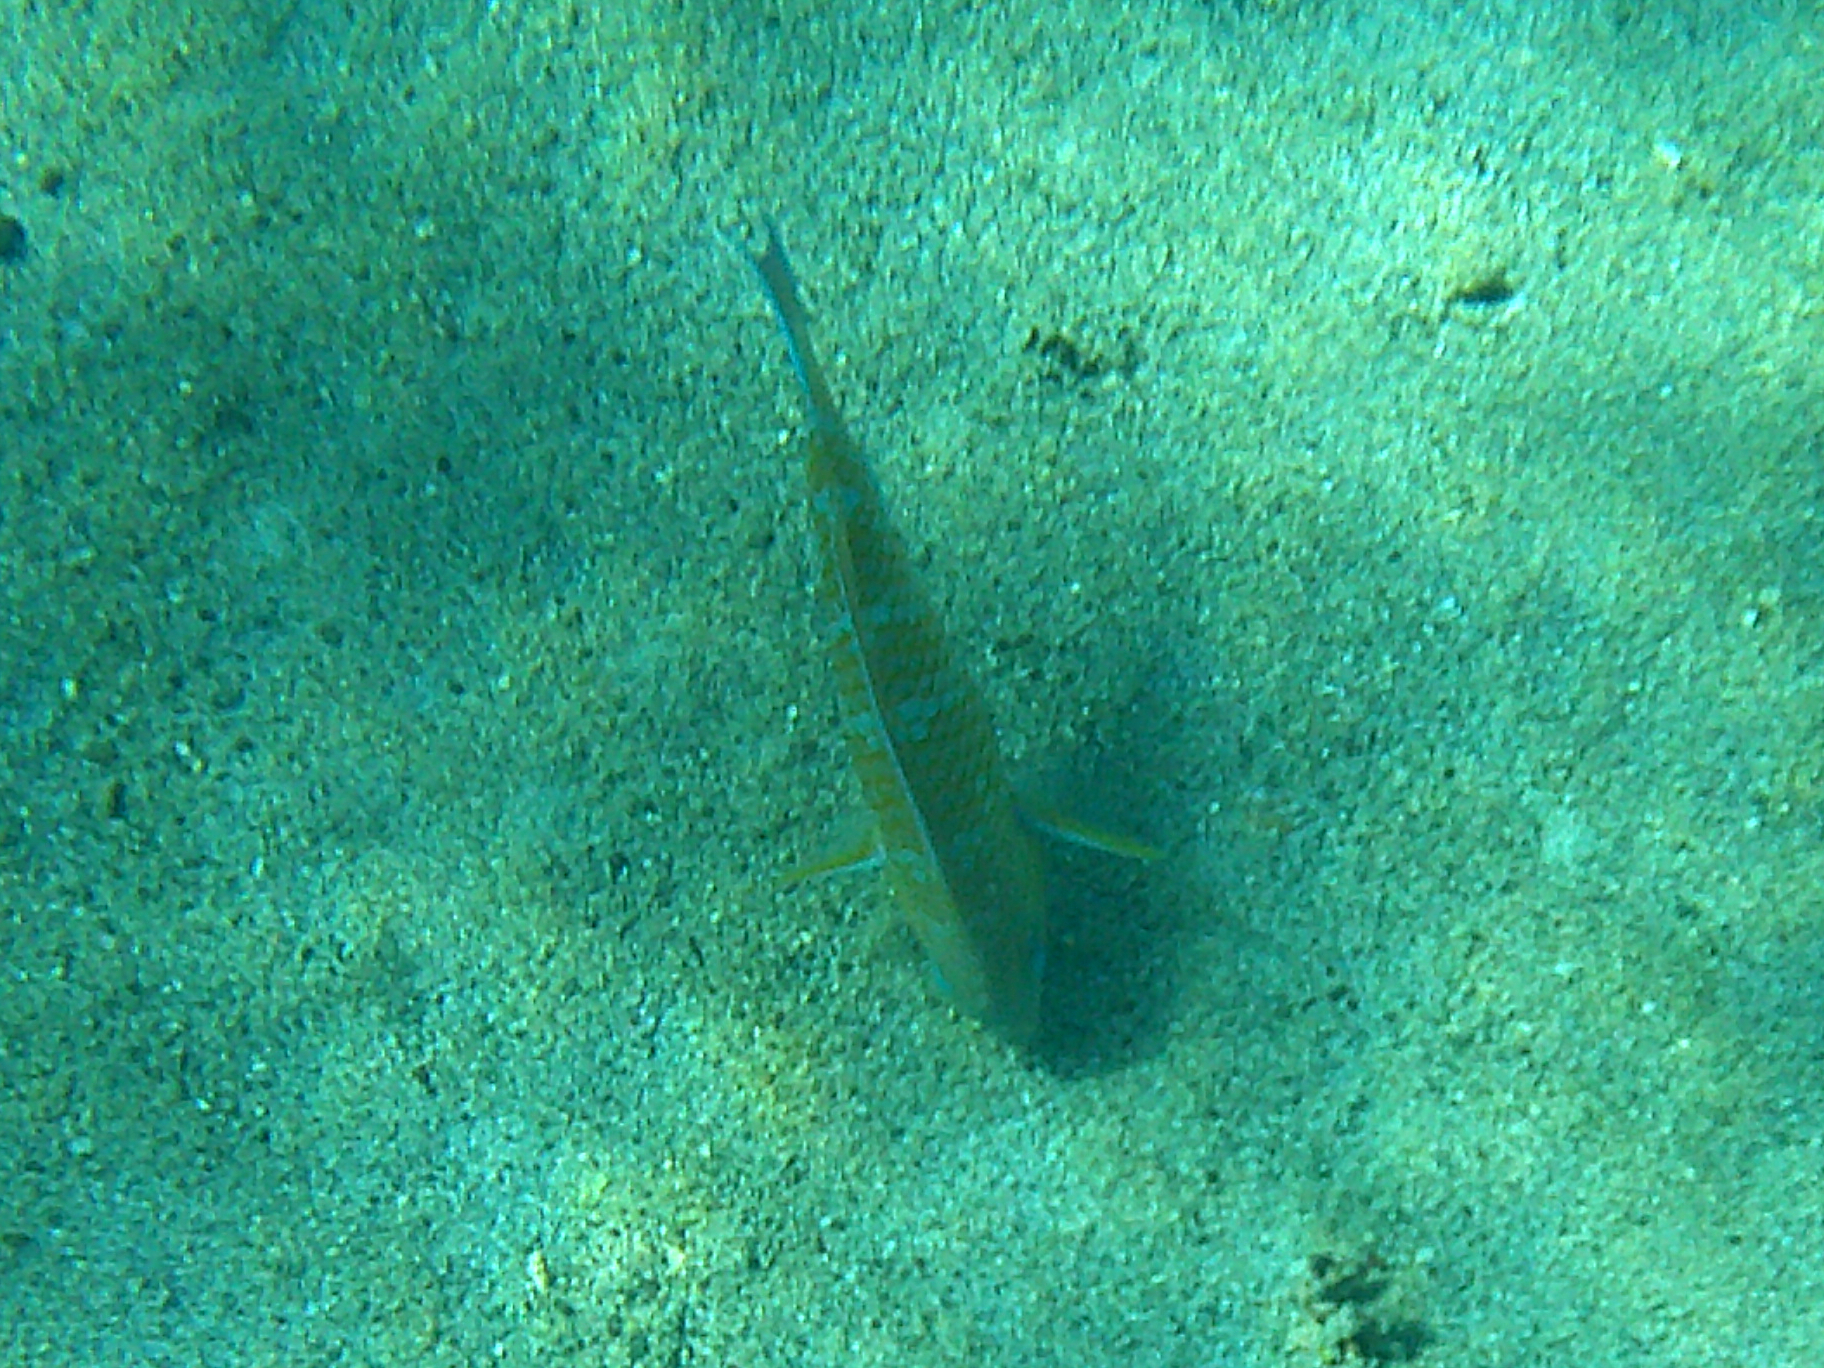
Scarus ghobban (Blue-barred Parrotfish)